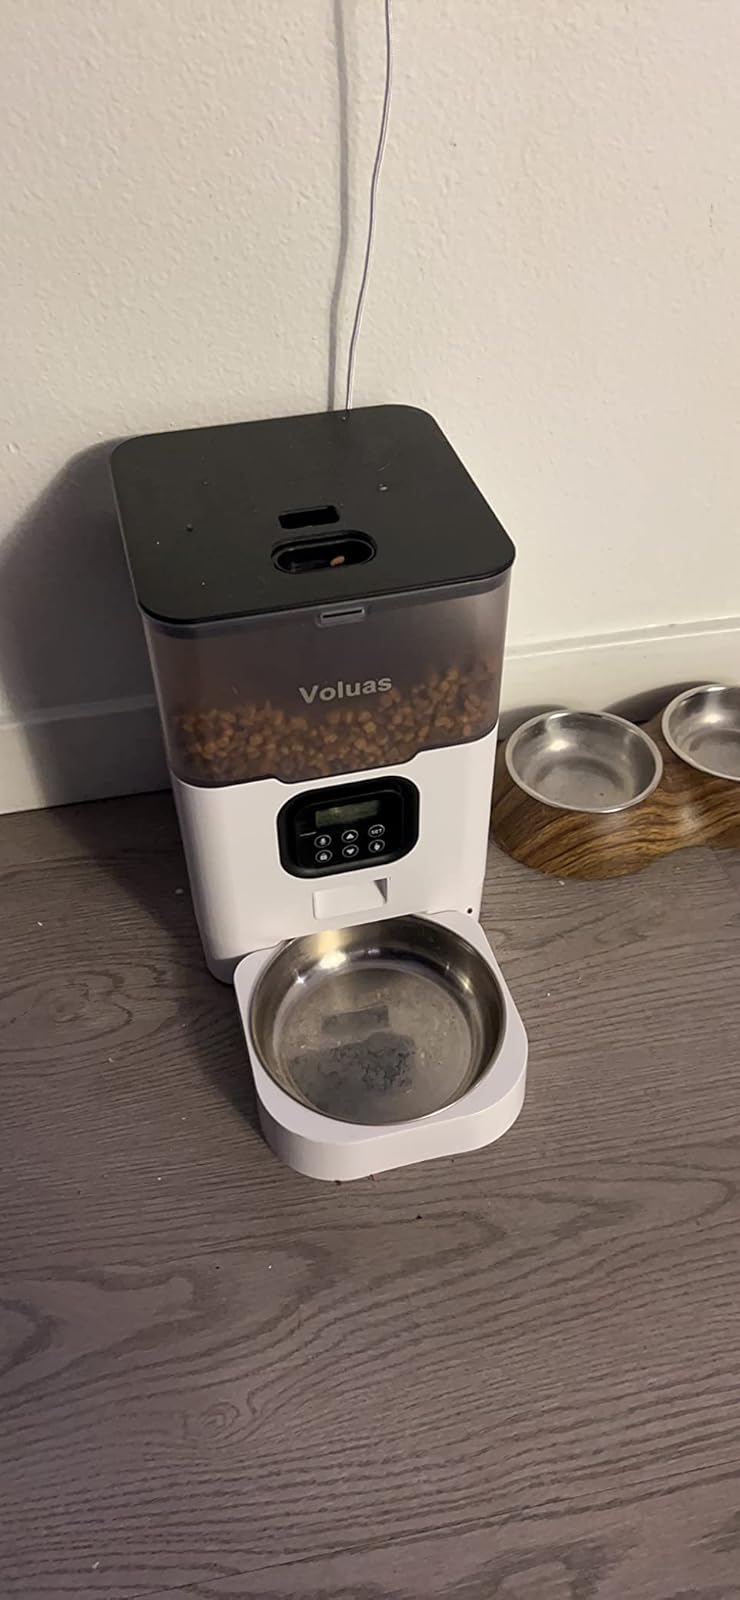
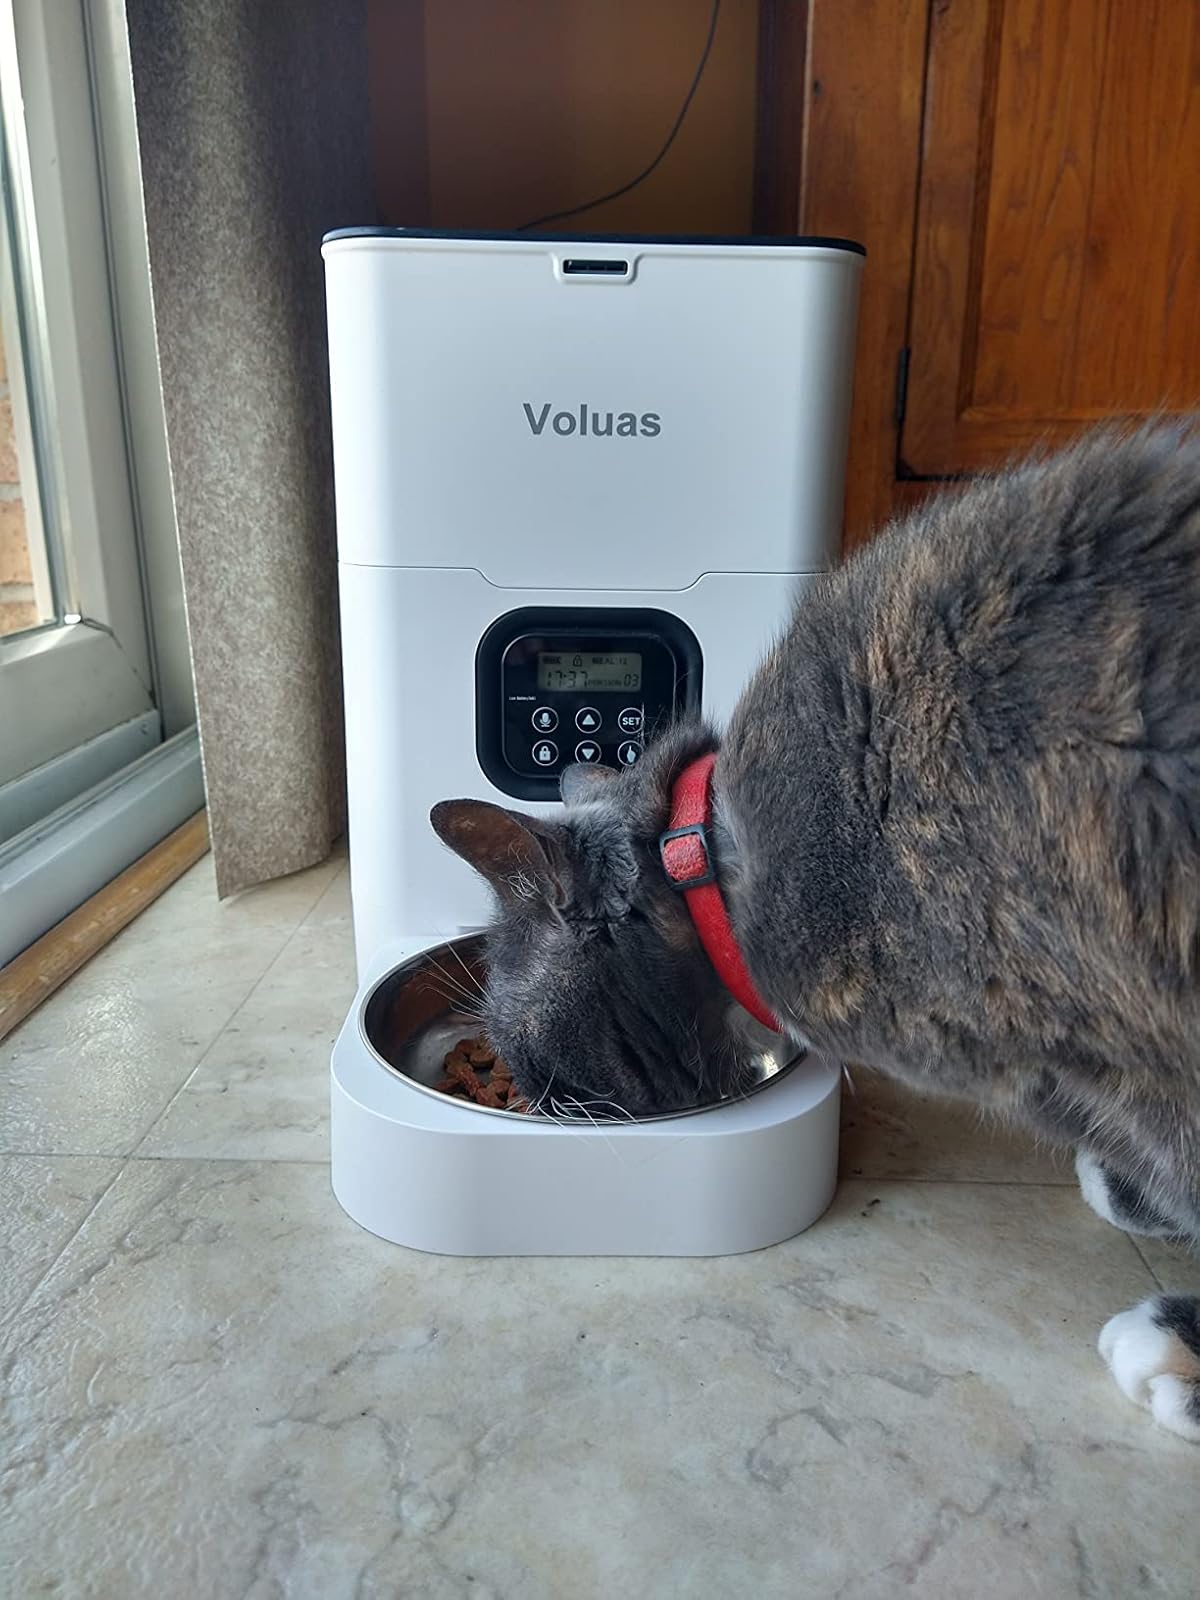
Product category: items_feeder
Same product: no